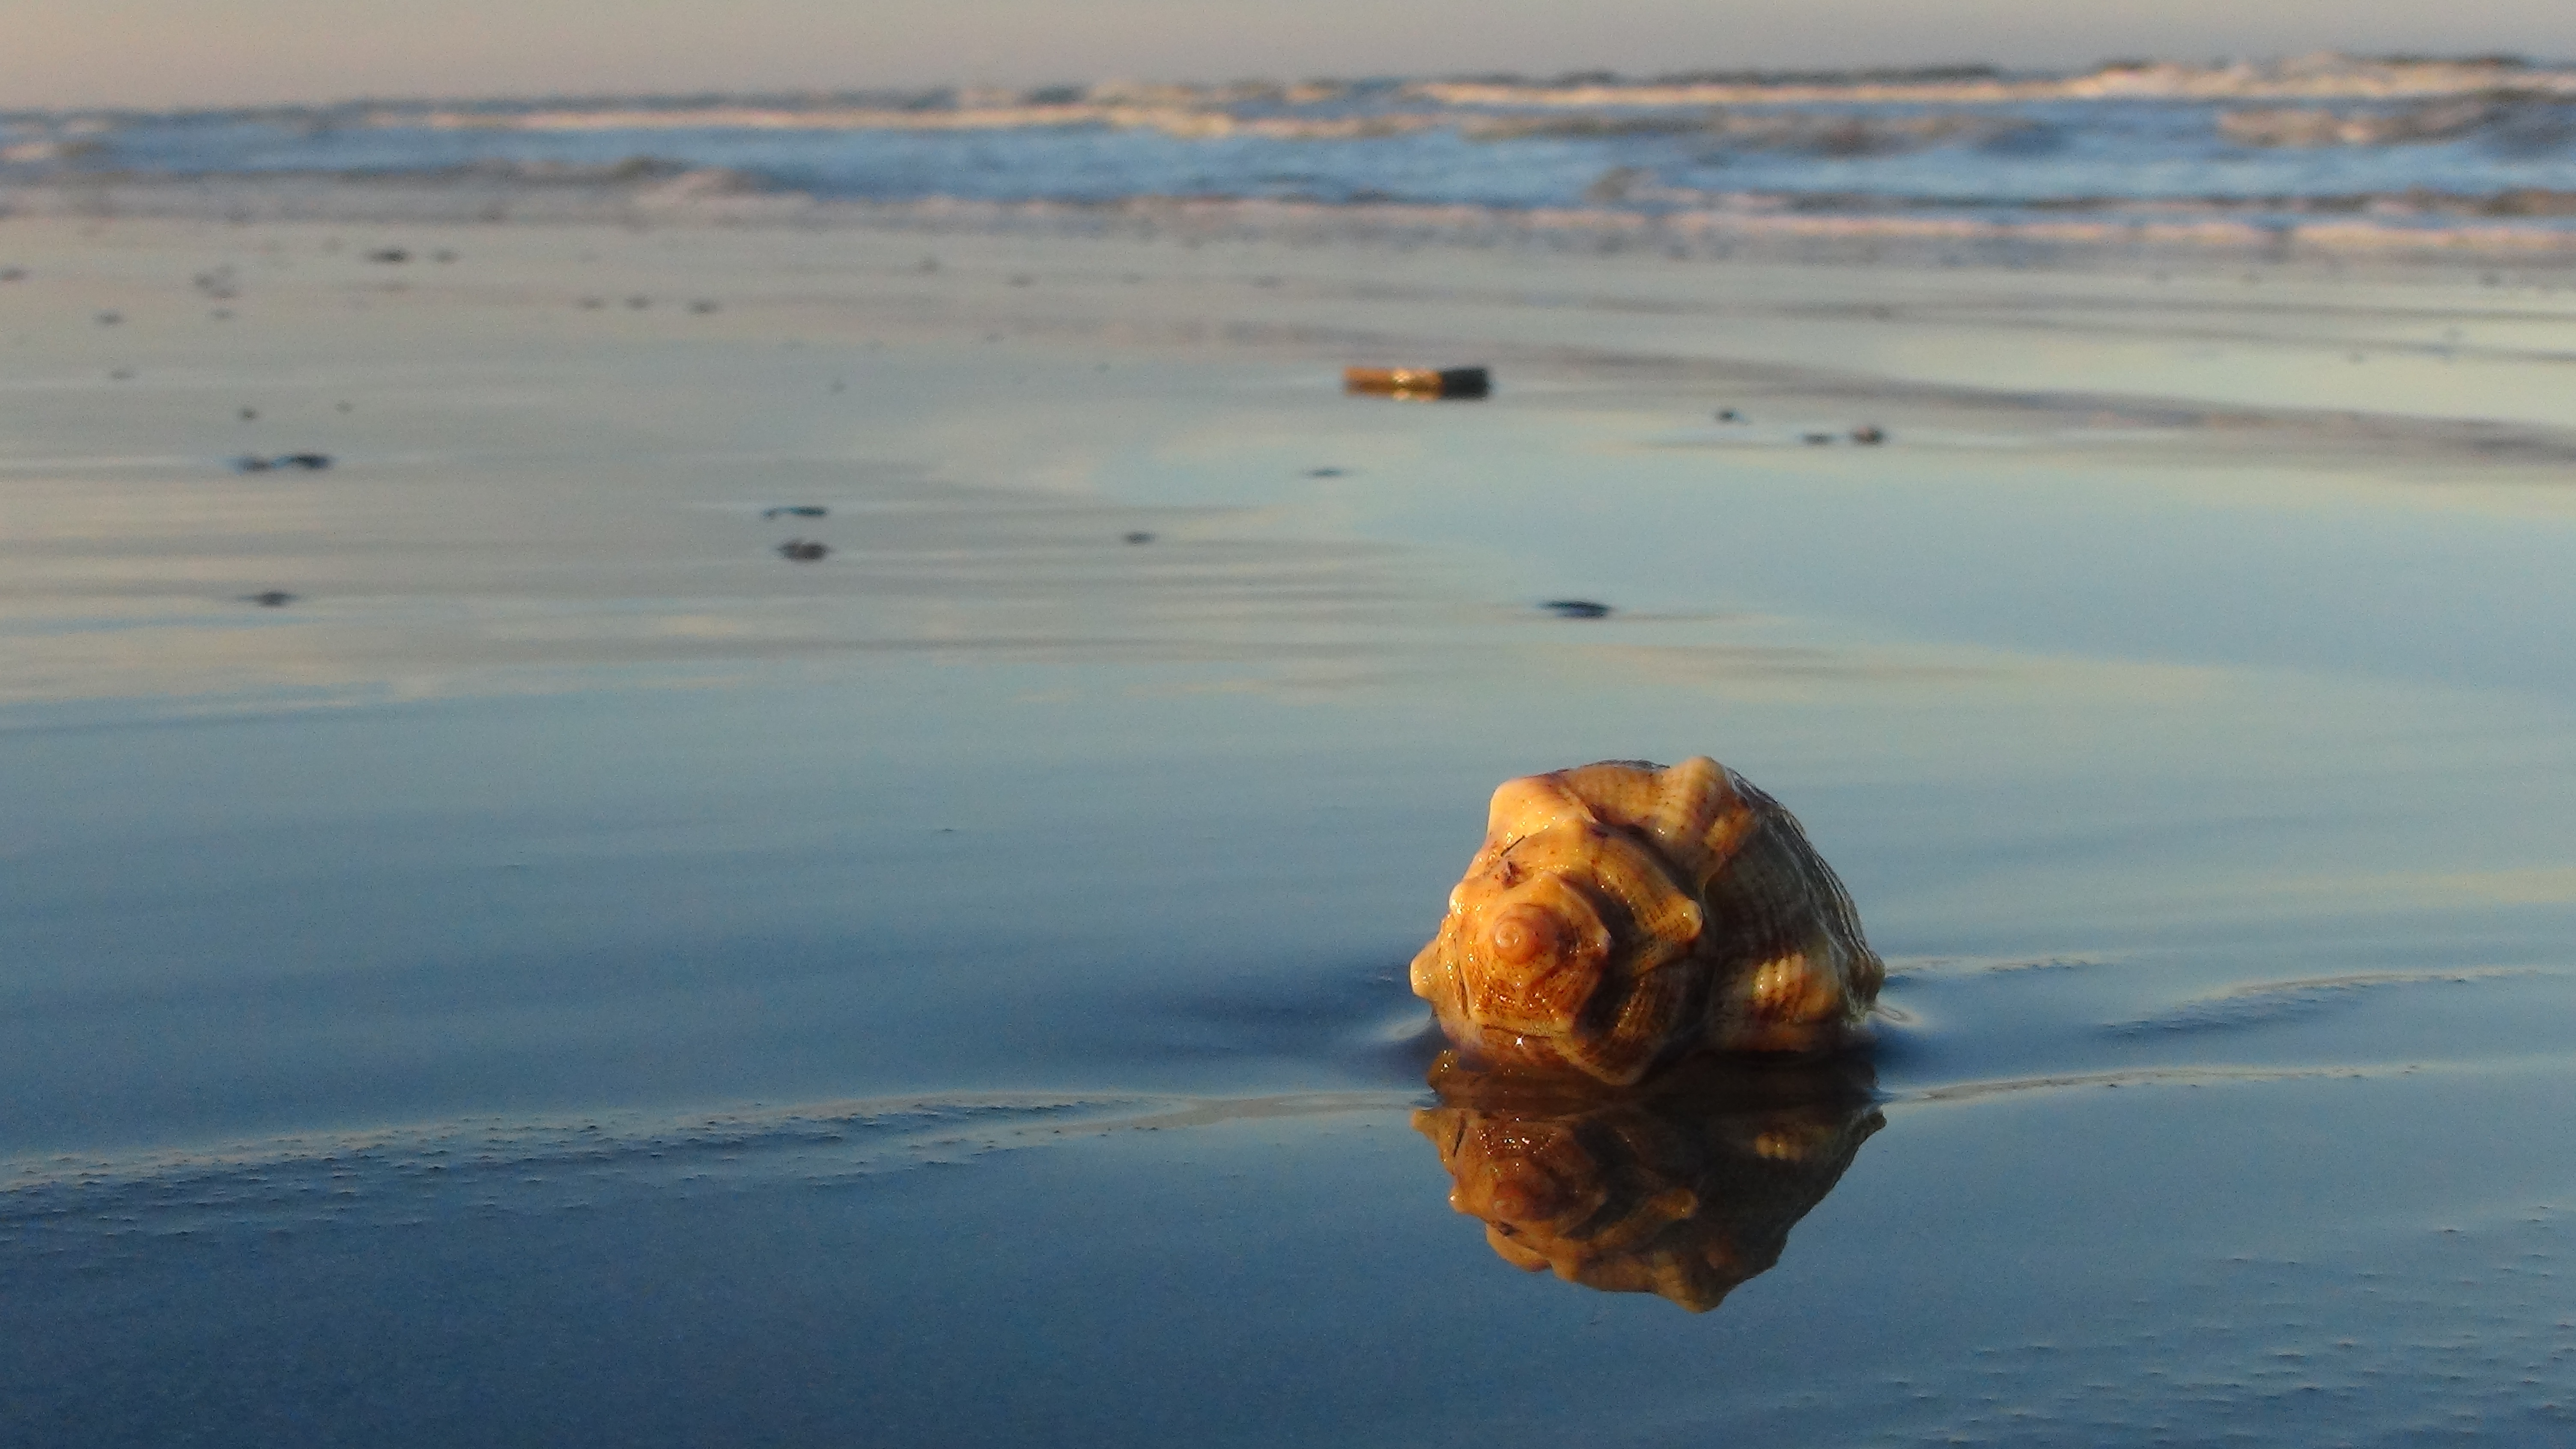
beach, sea, coast, water, sand, rock, ocean, horizon, cloud, sunrise, sunset, sunlight, morning, shore, wave, dawn, ice, reflection, bay, arctic, material, body of water, shells, arctic ocean, mudflat, natural environment, atmosphere of earth